Iridium

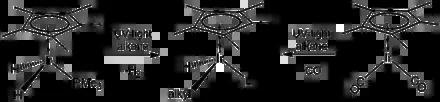
Skeletal formula presentation of a chemical transformation. The initial compounds have a C5H5 ring on their top and an iridium atom in the center, which is bonded to two hydrogen atoms and a P-PH3 group or to two C-O groups. Reaction with alkane under UV light alters those groups.

Iridium in its complexes is always low-spin. Ir(III) and Ir(IV) generally form octahedral complexes. Polyhydride complexes are known for the +5 and +3 oxidation states. One example is (Pr = isopropyl). The ternary hydride is believed to contain both the and the 18-electron anion.